2009 attack on the Dutch royal family

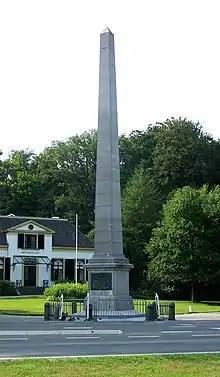
"De Naald"

Around 11:50 am, just before an open-top bus carrying the Dutch royal family made its last turn towards the palace of Het Loo in Apeldoorn, a black older-model Suzuki Swift crashed through the onlookers, just missing the bus carrying the royal family members, and slammed into "De Naald", an obelisk-shaped royal monument. Seconds after the attack, Red Cross and police first responders were providing basic life-saving treatment to the 17 victims, who were all taken to nearby hospitals. After the crash, the vehicle was examined by the anti-terrorism department and local police.